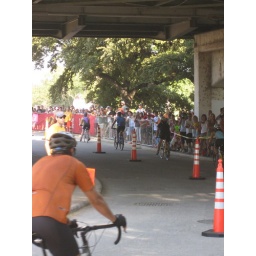
on the bike, in the blue tanktop and black shorts-